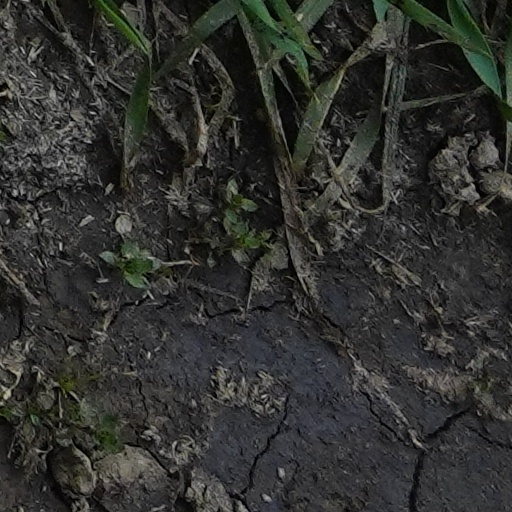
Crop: wheat